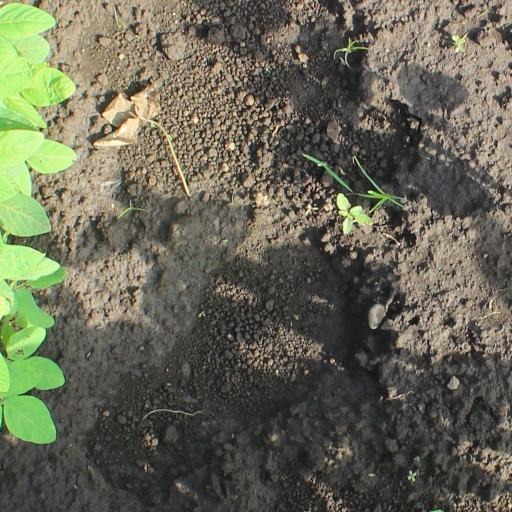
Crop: soybean